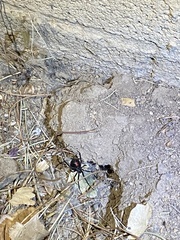
Species: Lactrodectus_hesperus